Terence Arnold

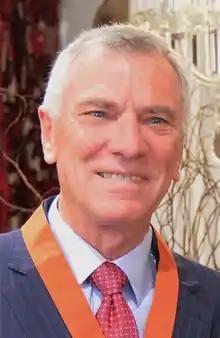
Arnold in 2016

Sir Terence Arnold (born 1947) is a judge of the Supreme Court of New Zealand. He was the Solicitor-General of New Zealand from 2000, before being made a judge of the Court of Appeal of New Zealand in 2006. He was elevated to the Supreme Court on 11 June 2013.